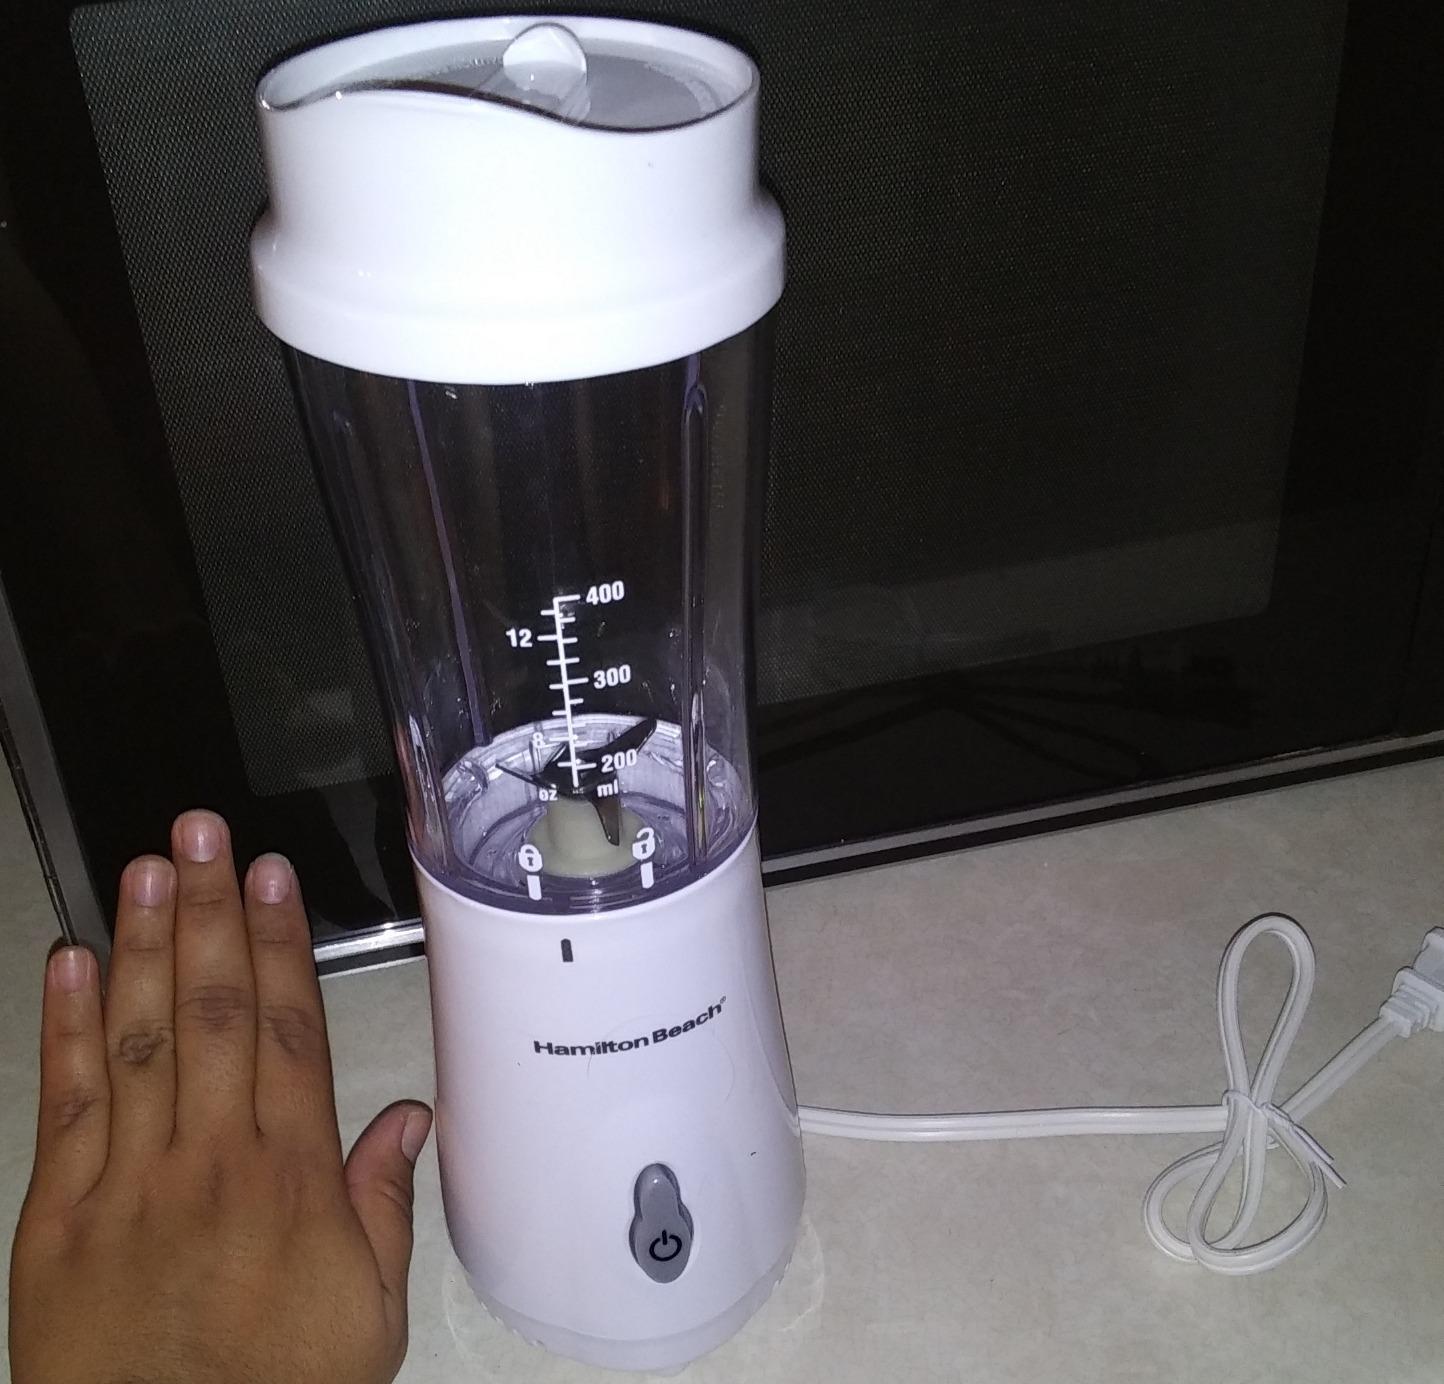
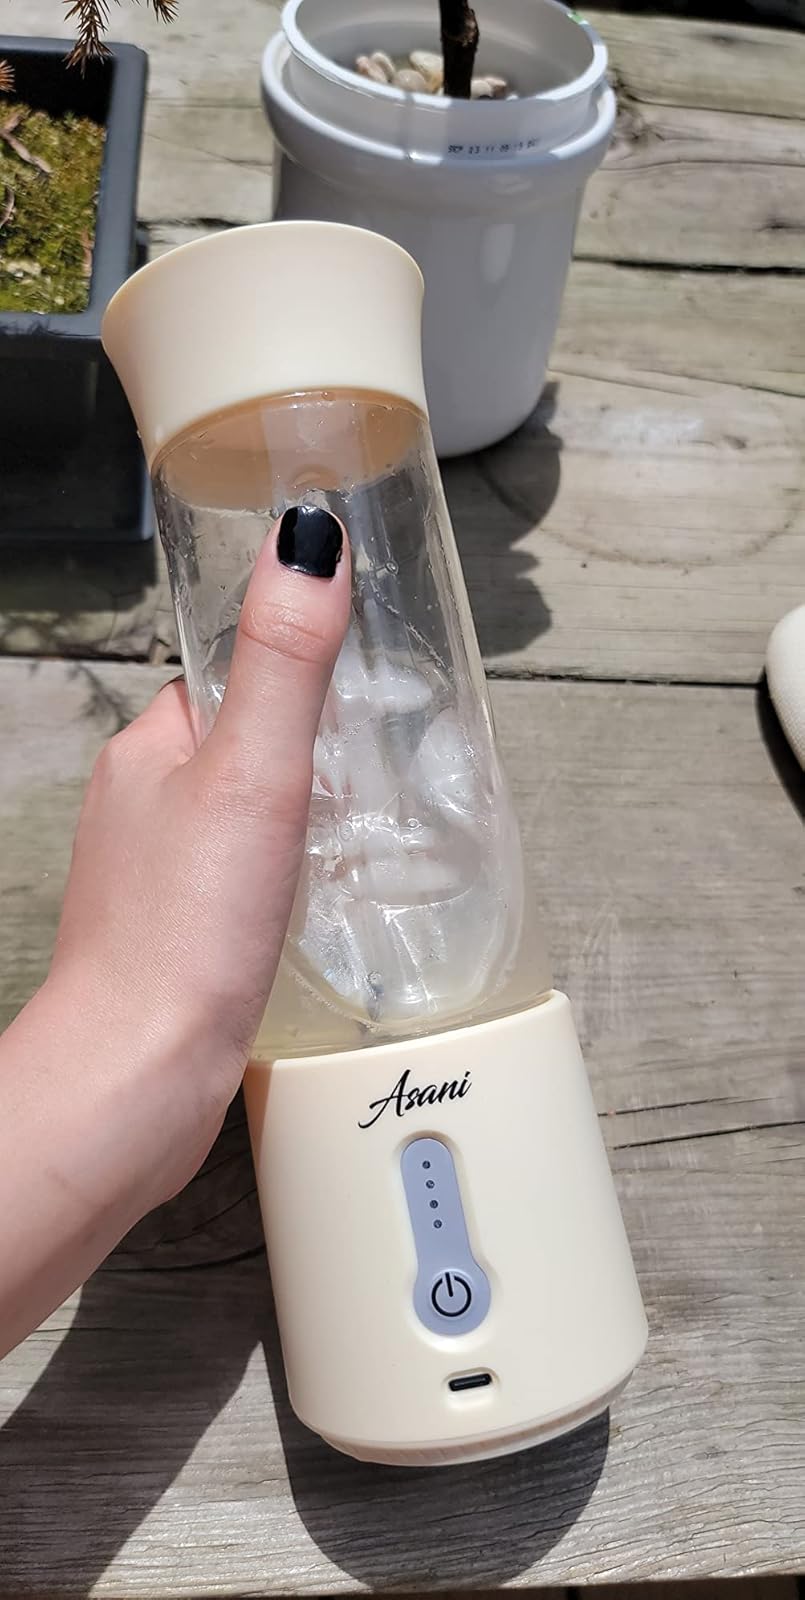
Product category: items_blender
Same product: no